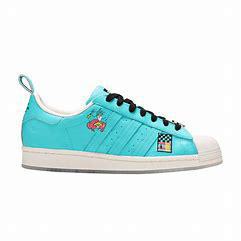
Brand: Adidas
Model: Arizona